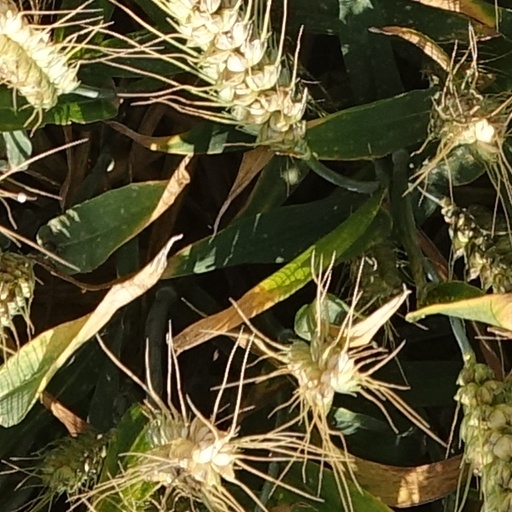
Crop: wheat